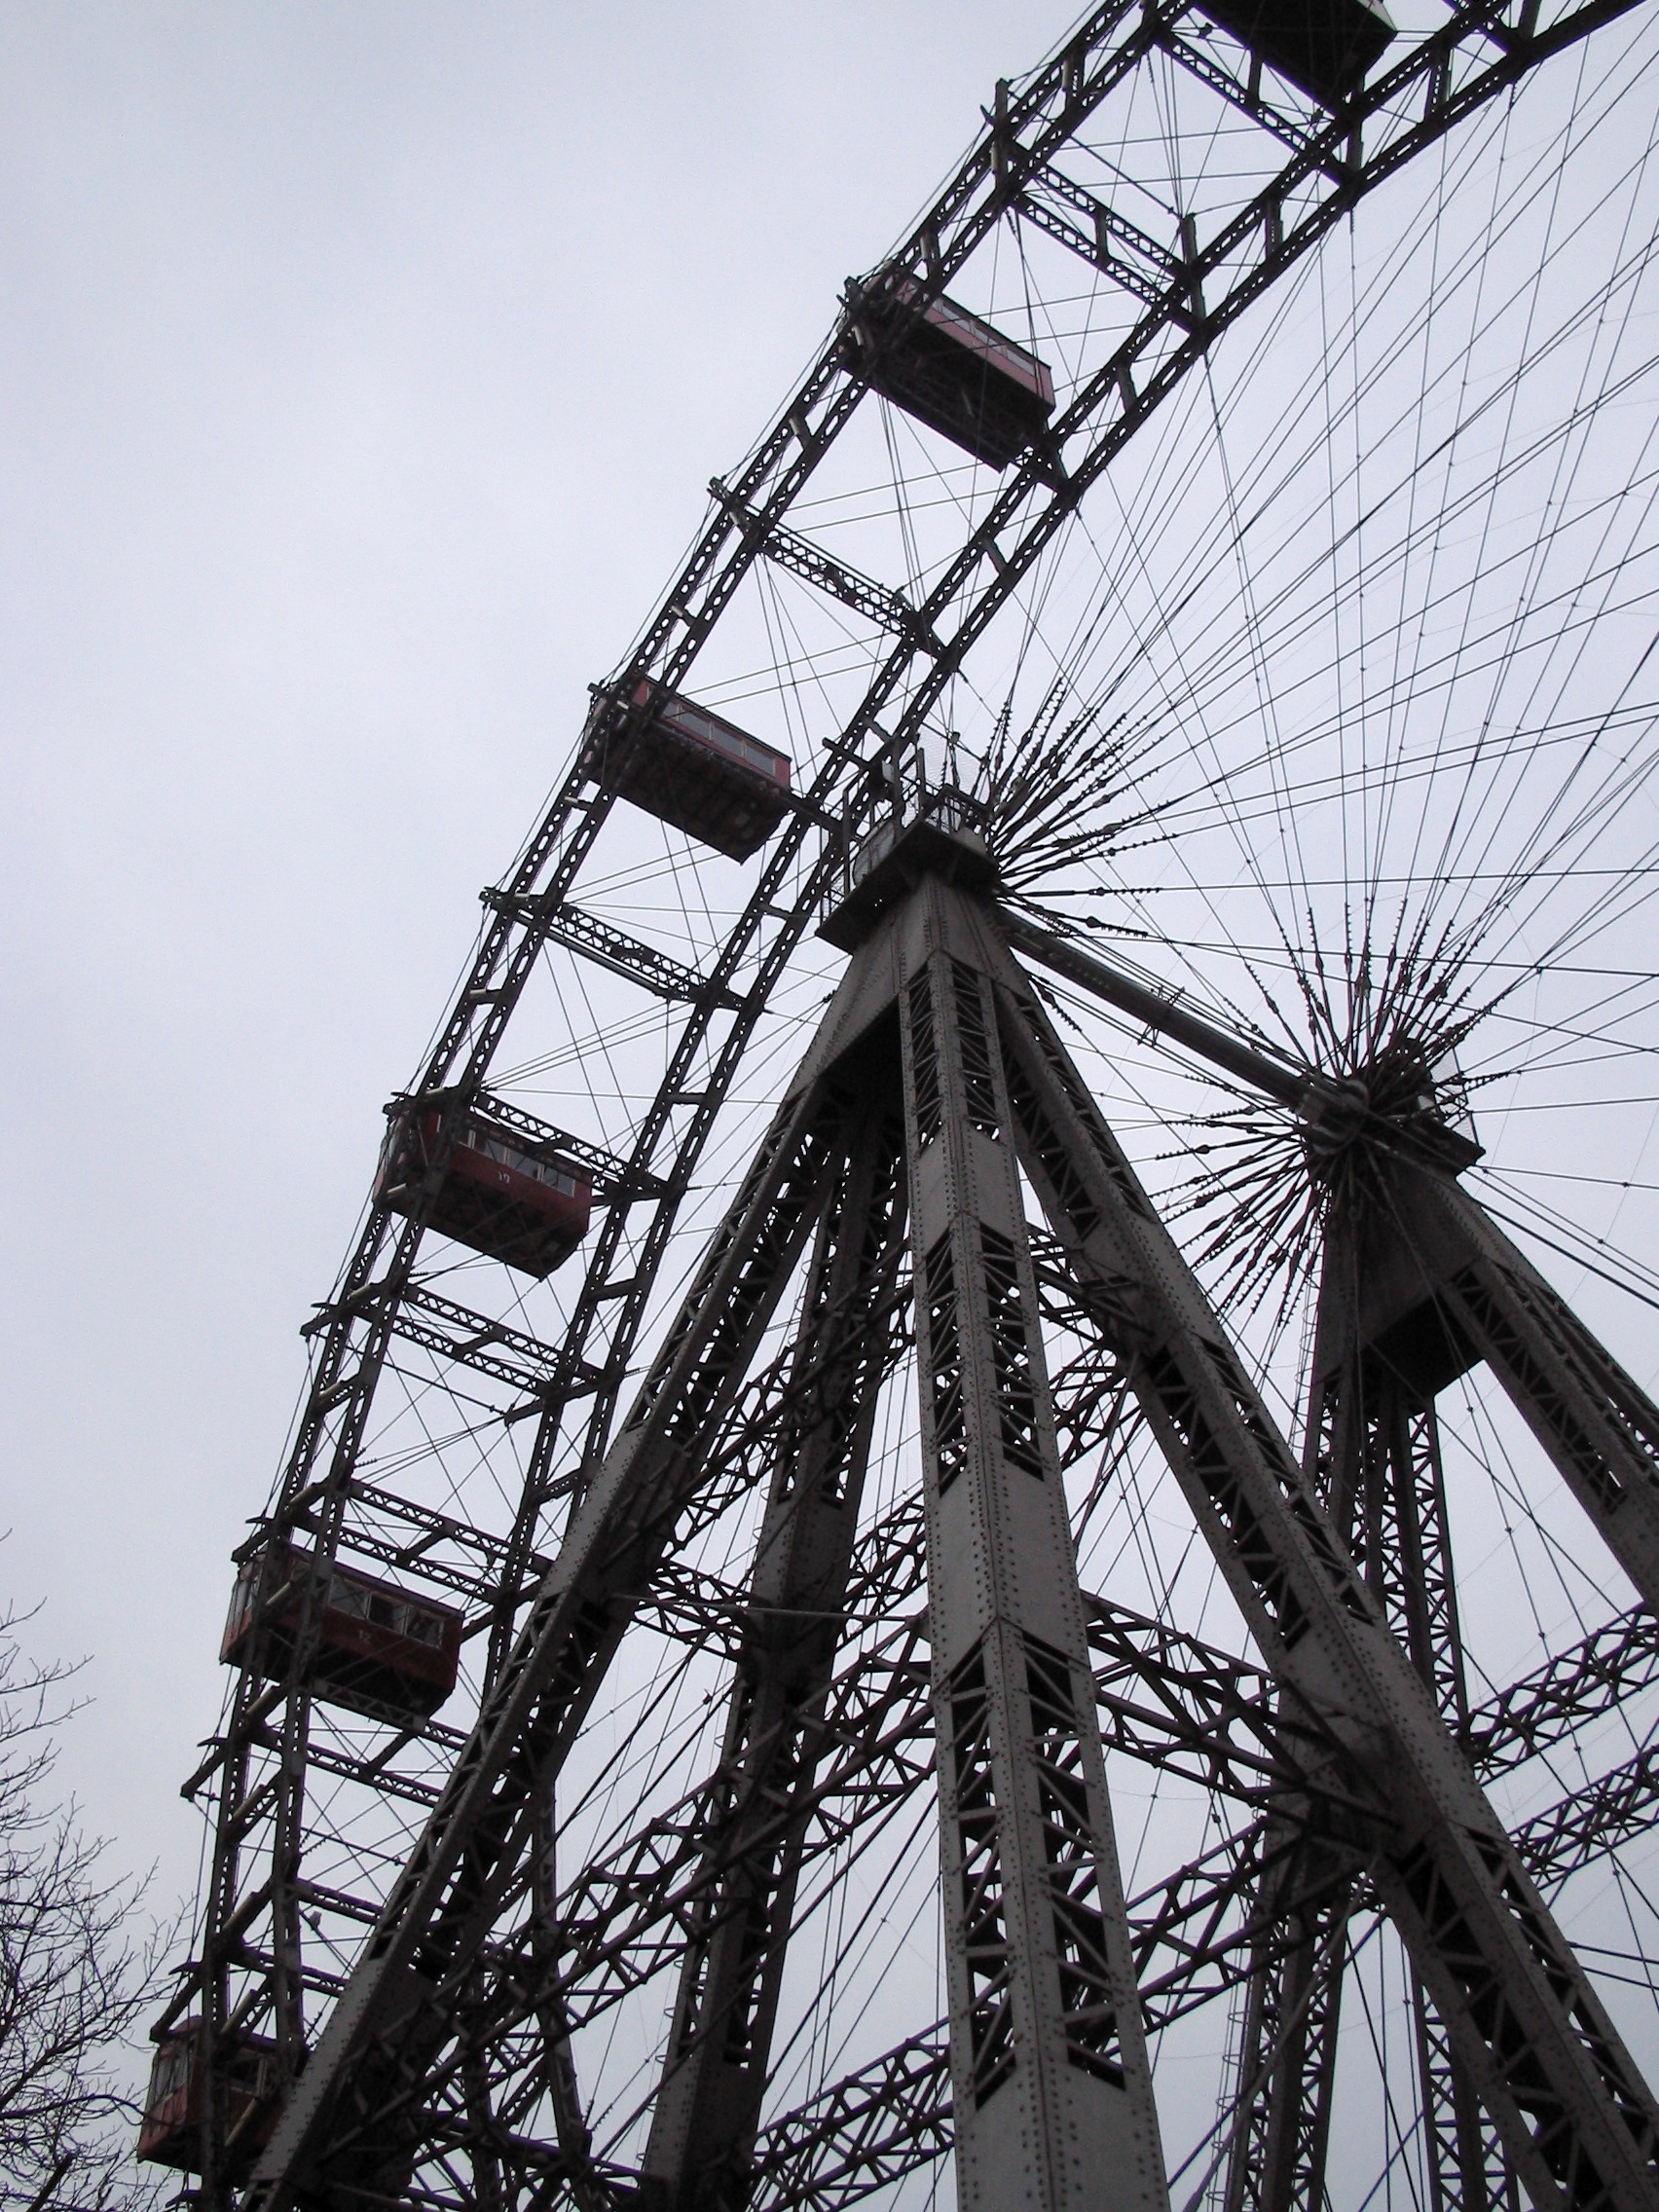
steel, recreation, construction, line, ferris wheel, tower, mast, austria, vienna, tourist attraction, prater, outdoor recreation